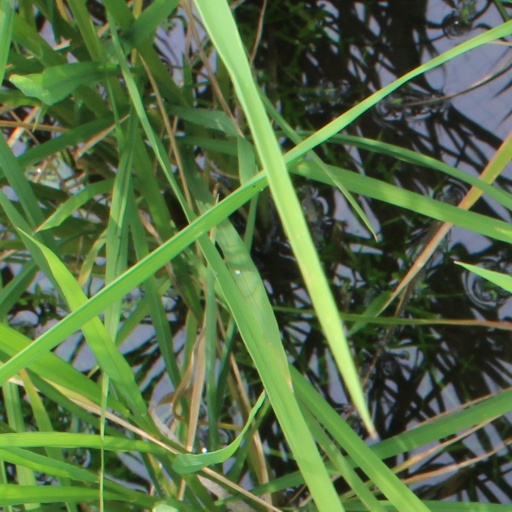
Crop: rice